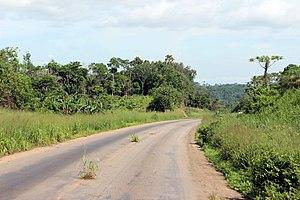
La signalisation routière horizontale regroupe, dans le cadre de la signalisation routière, tous les différents marquages au sol.